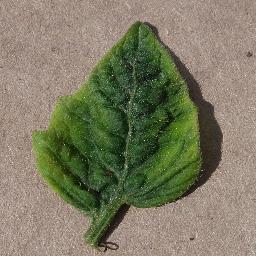
Label: Tomato___Tomato_Yellow_Leaf_Curl_Virus